Tanya Snyder

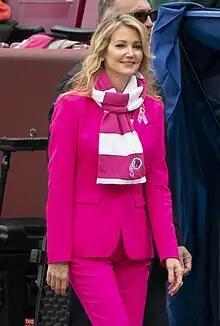
Snyder in 2018

Snyder partnered with Zeta Tau Alpha to co-found the THINK PINK campaign for breast cancer awareness within the National Football League in 1999. They passed out 8,000 handmade pink ribbons at FedExField to spread awareness, which led to the pink movement each October throughout the League. She was honored as Mother of the Year in 2013 by the American Cancer Society, the Gloria Heyison Award by Men Against Breast Cancer in 2012, and the Zeta Tau Alpha Foundation's ZTA THINK-PINK! Ambassador Award in 2008.